Nongriat

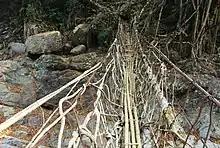
The hybrid bridge of Nongriat.

Nongriat is a village in the East Khasi Hills district of Meghalaya State, in north-eastern India. It is perhaps best known for its living root bridges; one an impressive double-decker suspension bridge called Jingkieng Nongriat. The village has three functional root bridges. These are crafted by hand, as the Khasi people have done in the Khasi Hills for centuries, intertwining and weaving together the aerial roots of banyan trees on opposite sides of a stream-filled gorge. Jingkieng Nongriat, better known simply as "Double Decker," has been featured on international television programs such as the "Human Planet" series filmed in 2008 by BBC Wales, and a documentary by Osamu Monden in June 2004 for Asahi TV in Japan. There is another functioning living root bridge upstream from Nongriat, along with a hybrid structure that is made from both roots and steel wire.